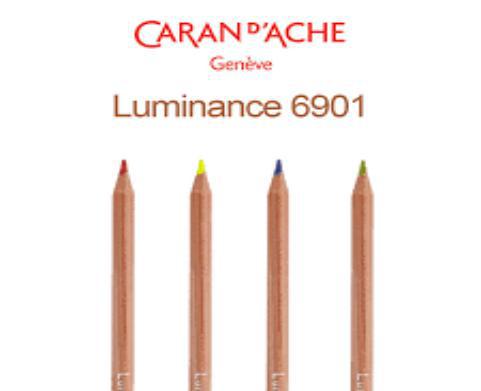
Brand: caran d'ache
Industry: Necessities